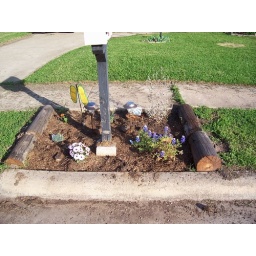
the new bed by the mail box